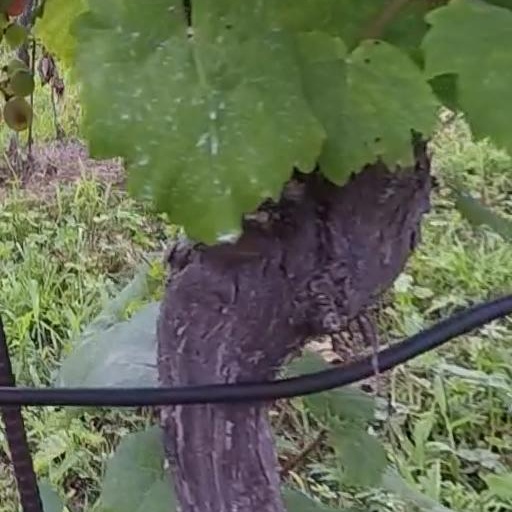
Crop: grape